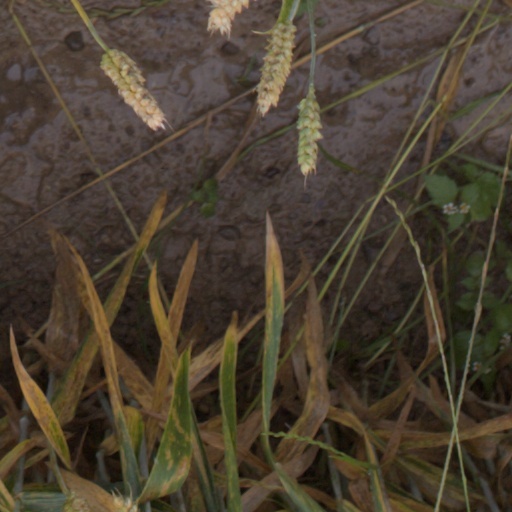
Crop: wheat